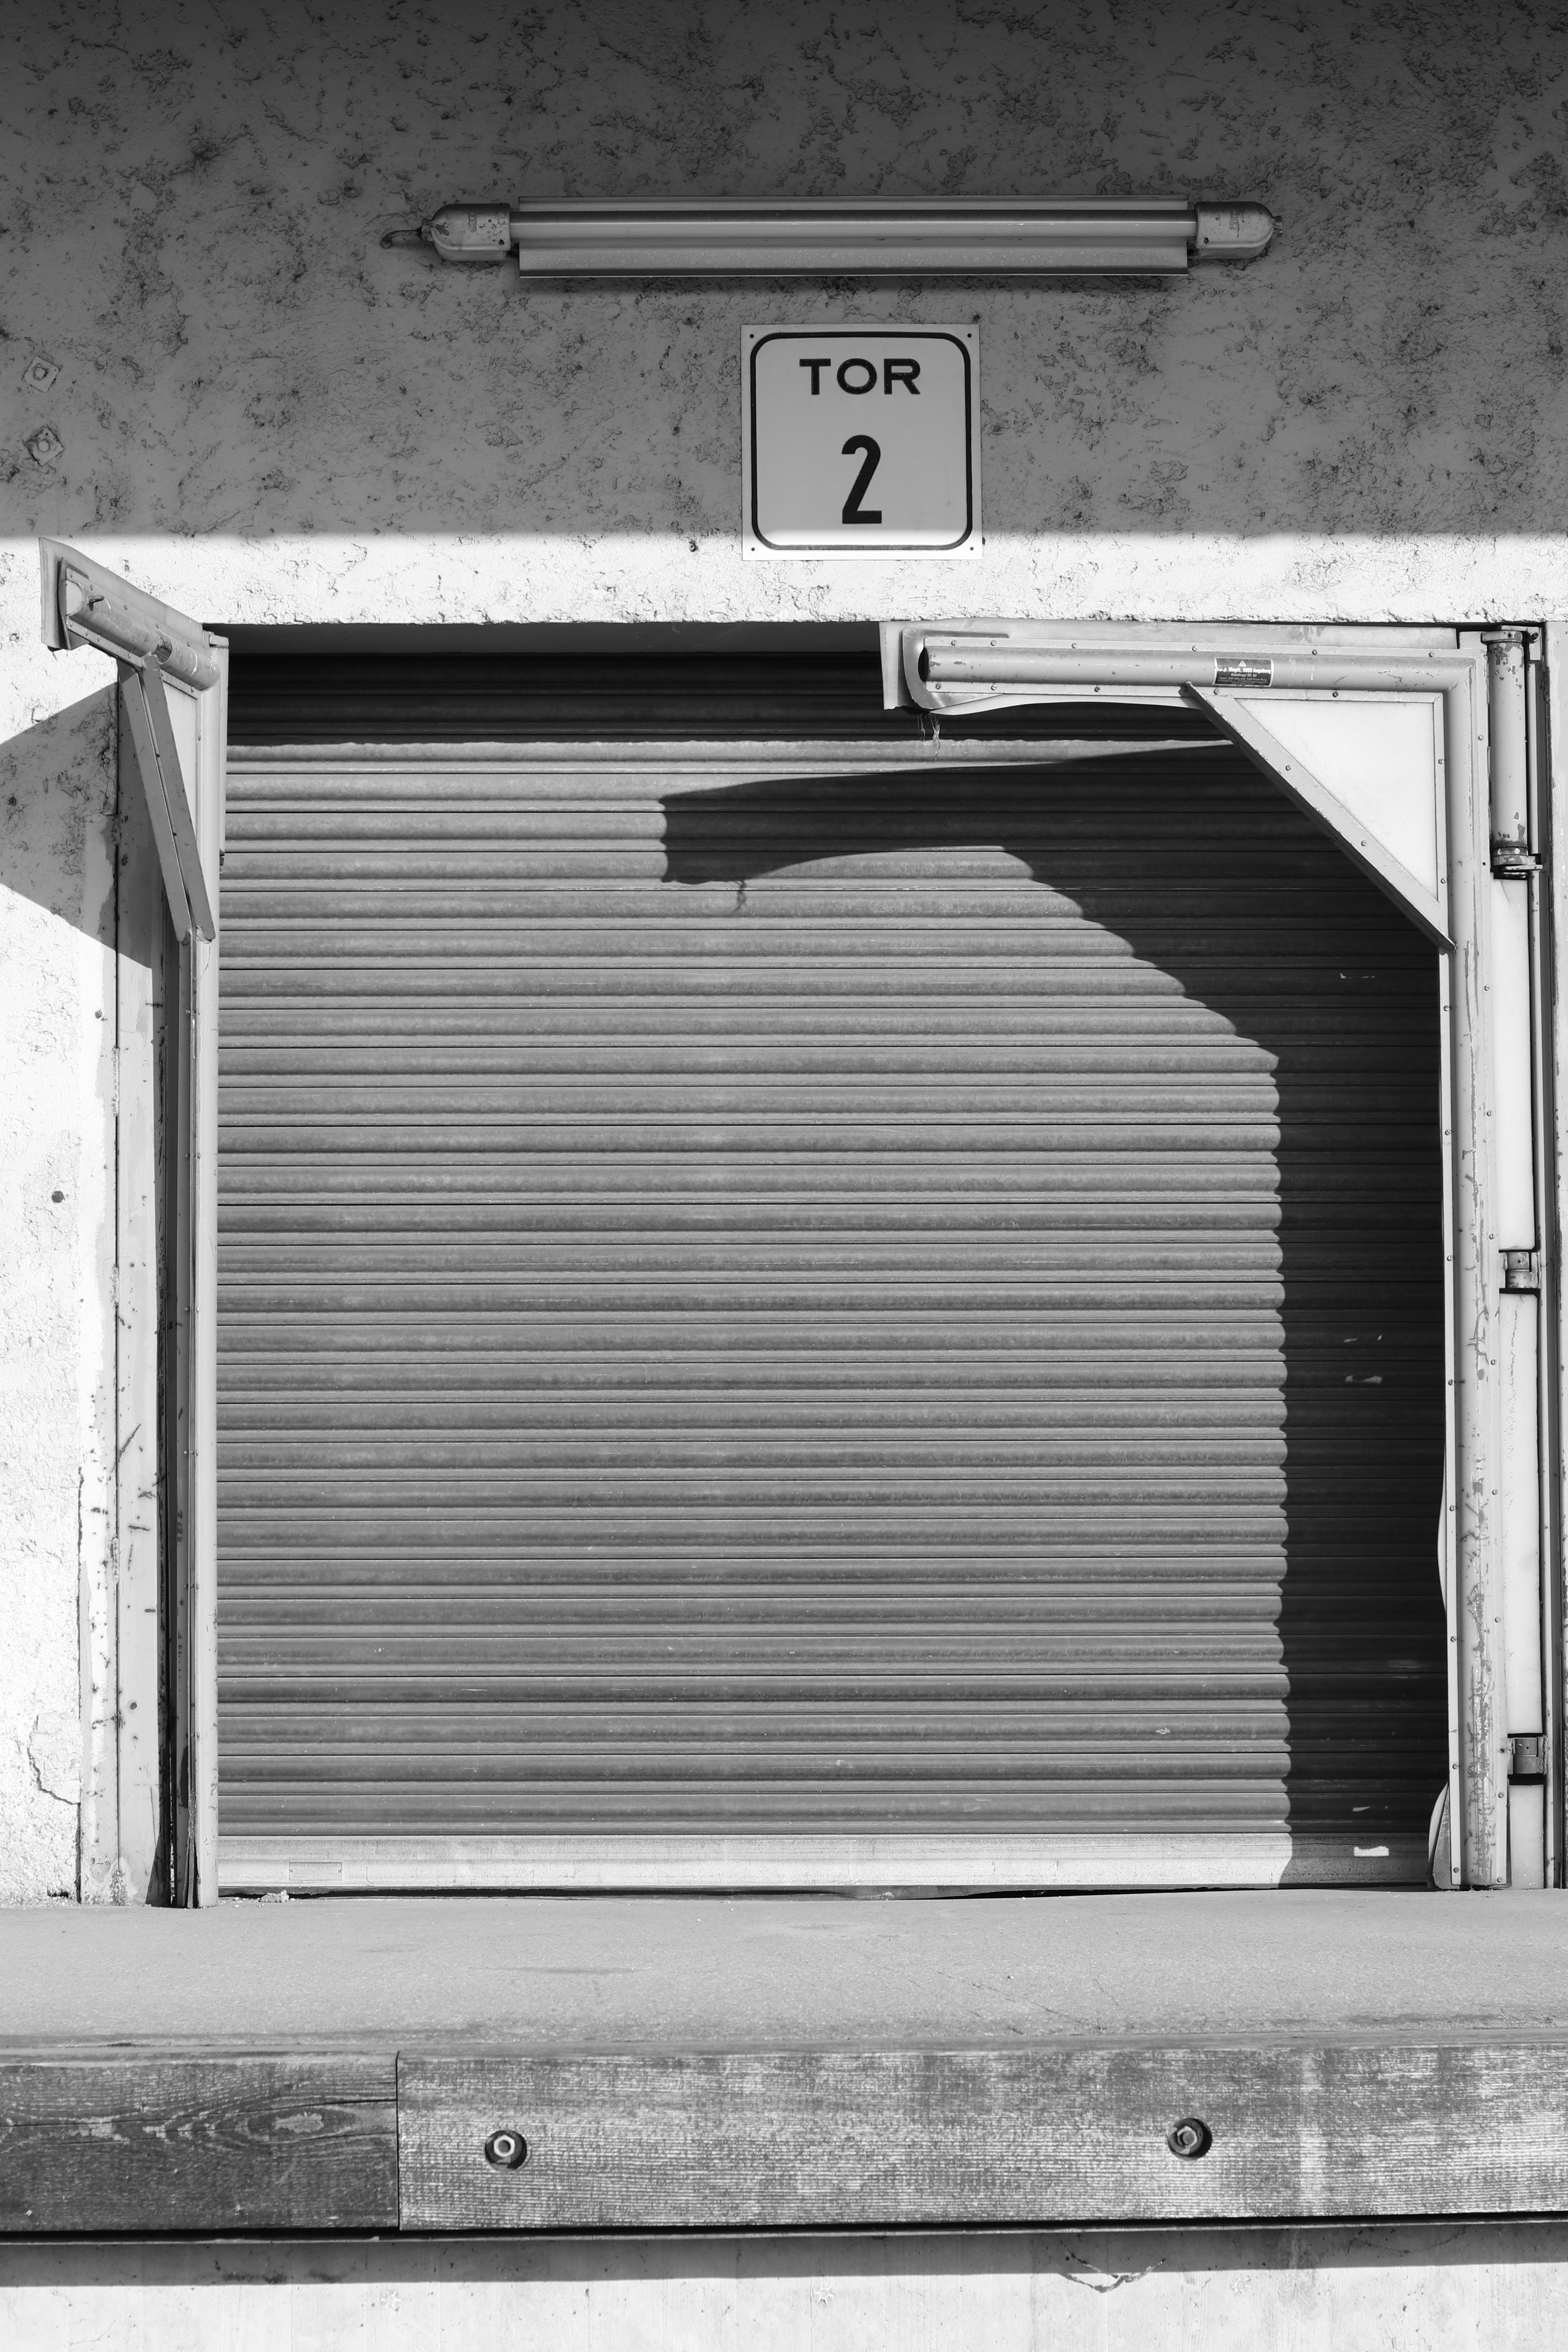
black and white, wood, white, window, metal, factory, contrast, industry, black, monochrome, door, goal, shape, metallic, industrialization, monochrome photography